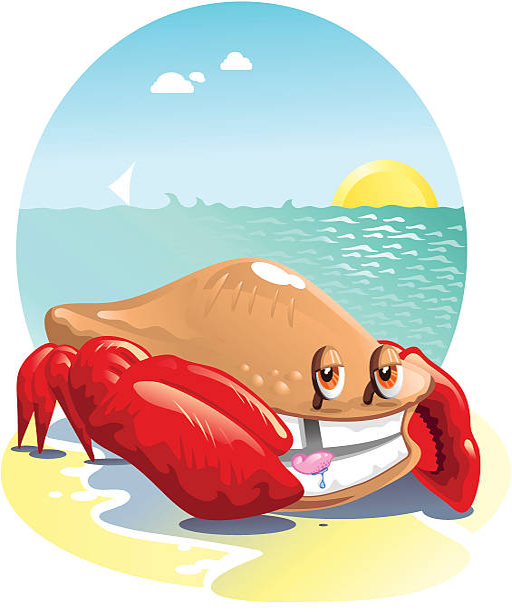
smiling crab on the beach vector art illustration